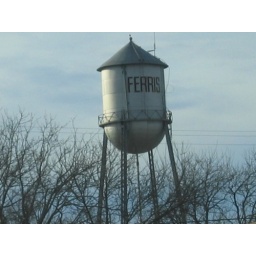
The water tower in Farris makes me think of the movie Farris Bueller's Day Off.